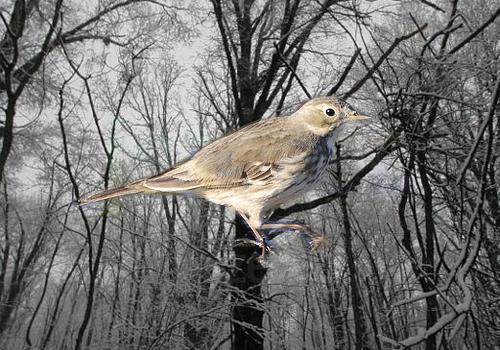
Bird species: American_Pipit
Bird type: landbird
Background: land